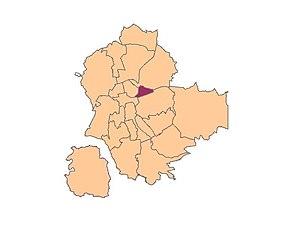
Châteaucreux est un quartier de l'agglomération de Saint-Étienne. Il est actuellement l'objet de vastes chantiers visant à le transformer à terme en quartier d'affaires de Saint-Étienne. La surface réservée est de 40 ha dont 250 000 m² de bureaux et 400 logements locatifs au sud et au nord de la Gare de Châteaucreux.
Cet article fournit diverses informations sur les quartiers de la ville de Saint-Étienne, une ville située dans le quart sud-est de la France.